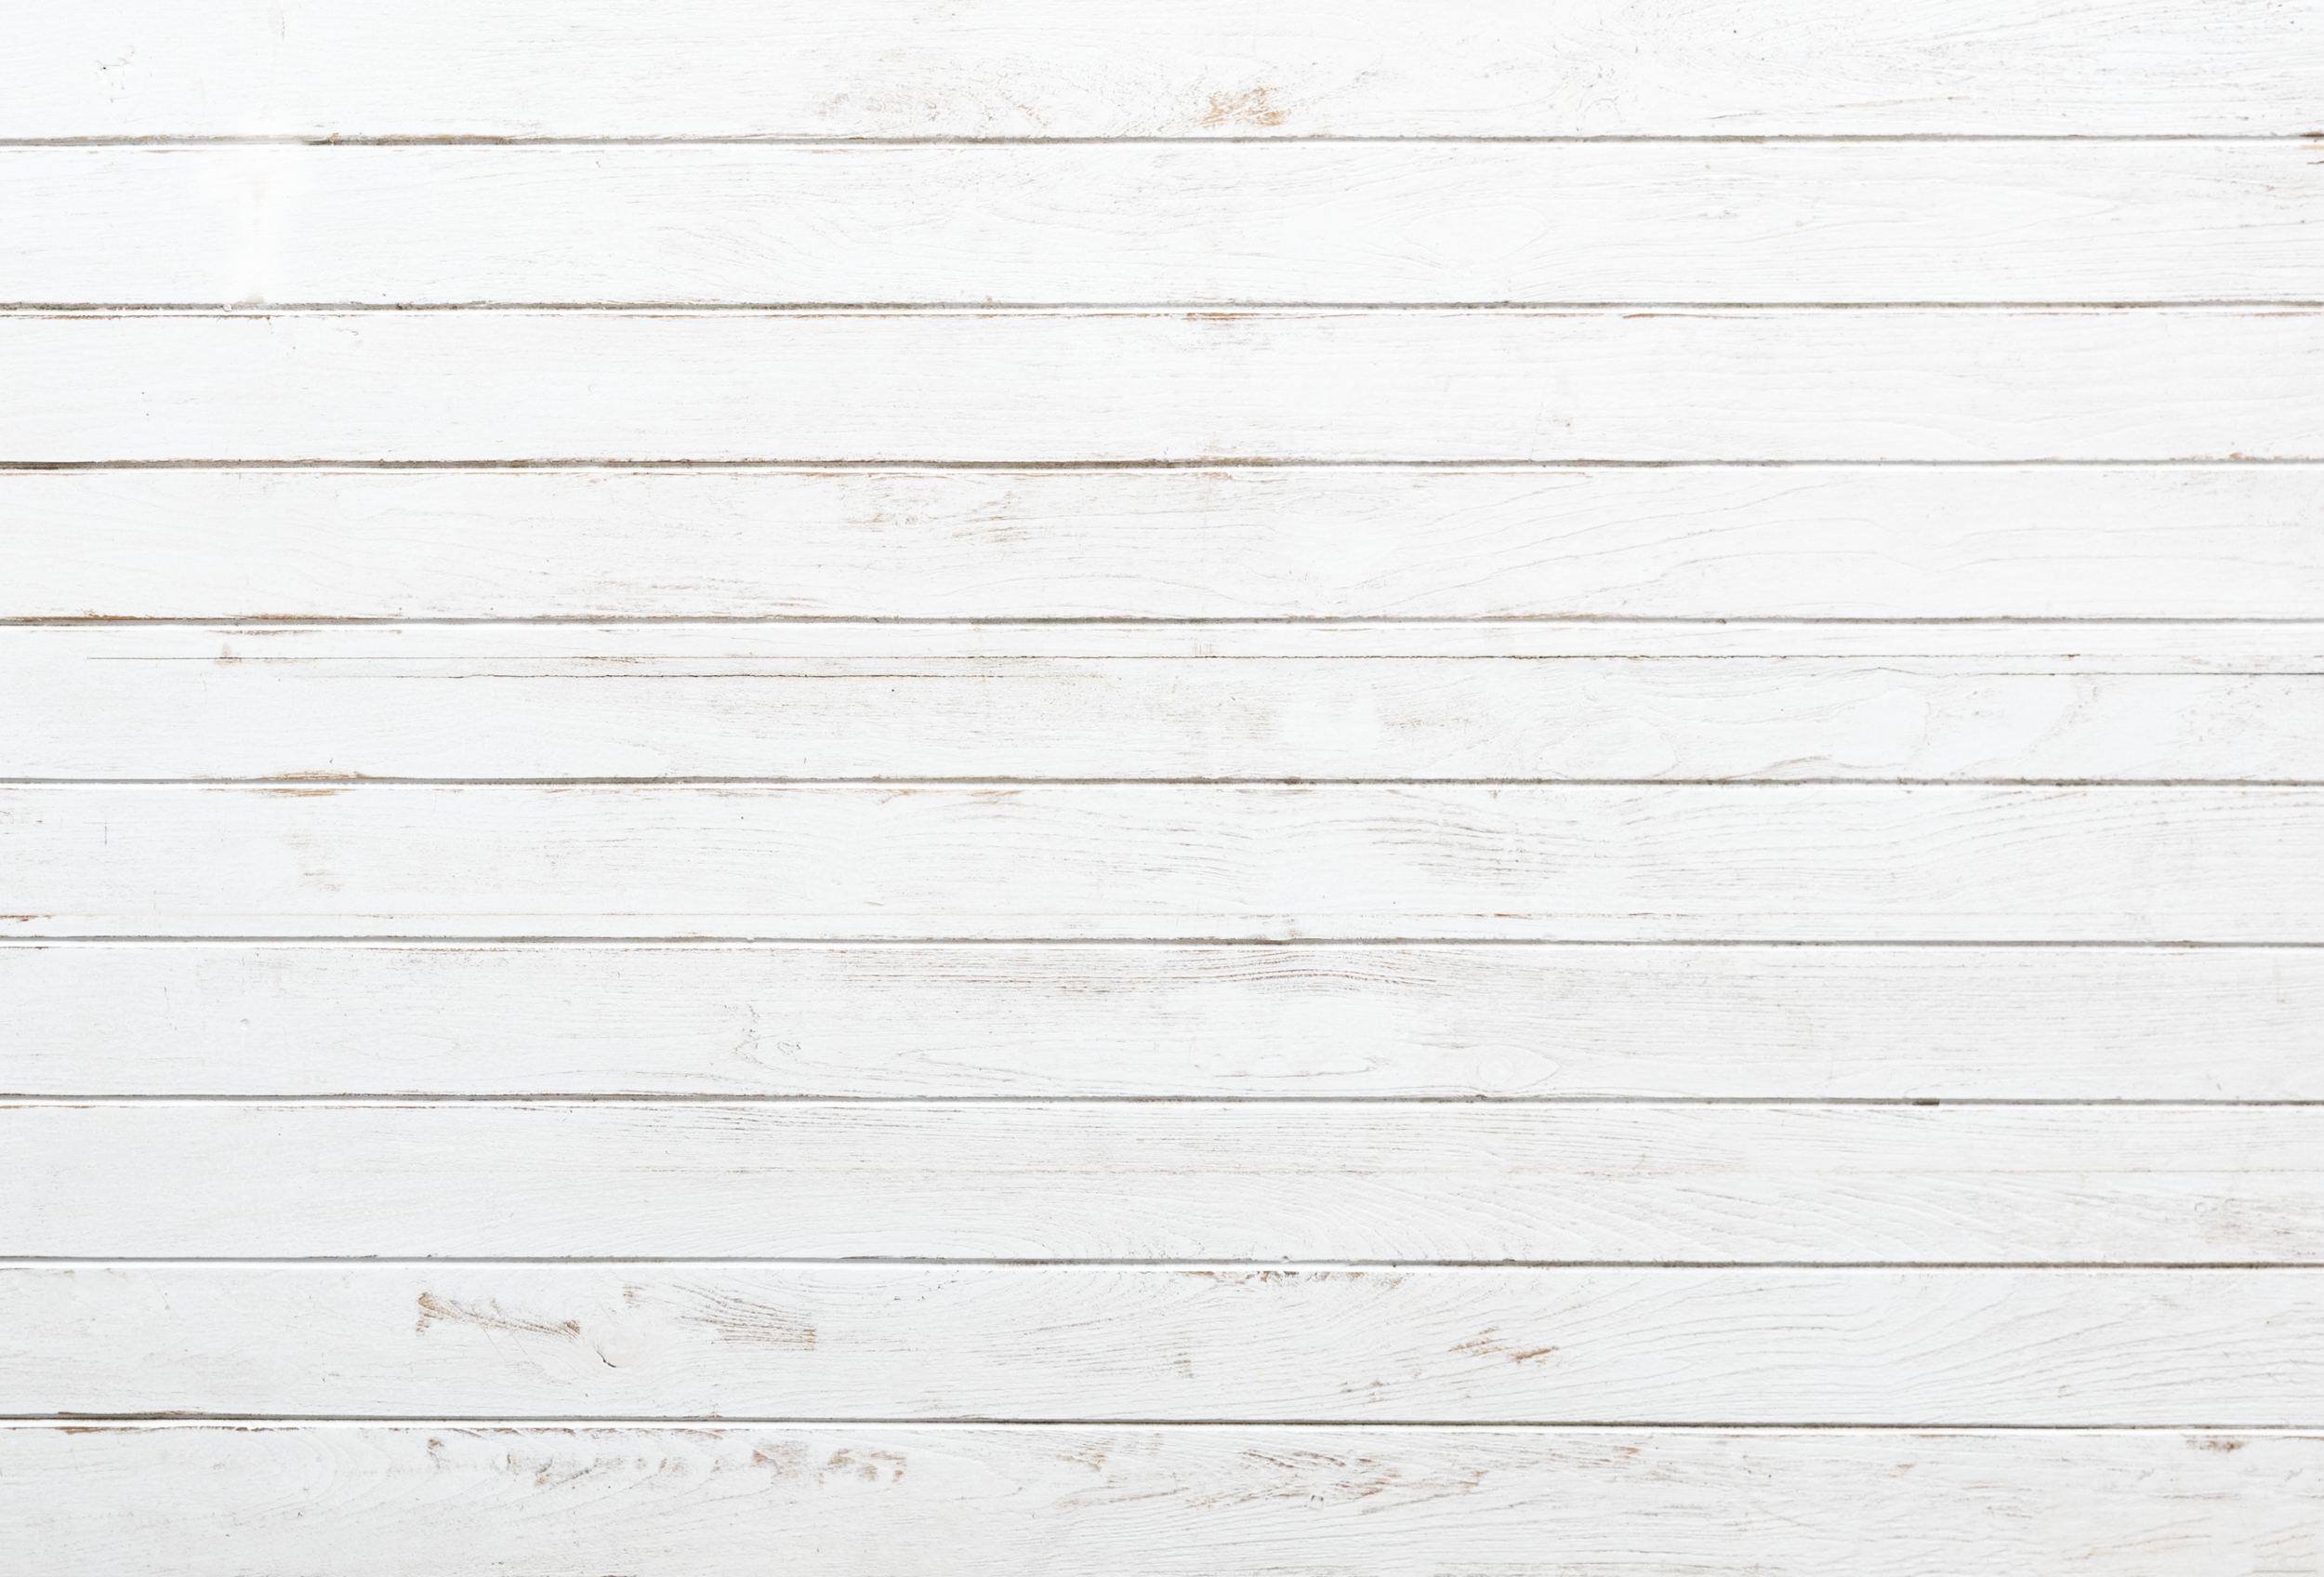
line, wood, parallel